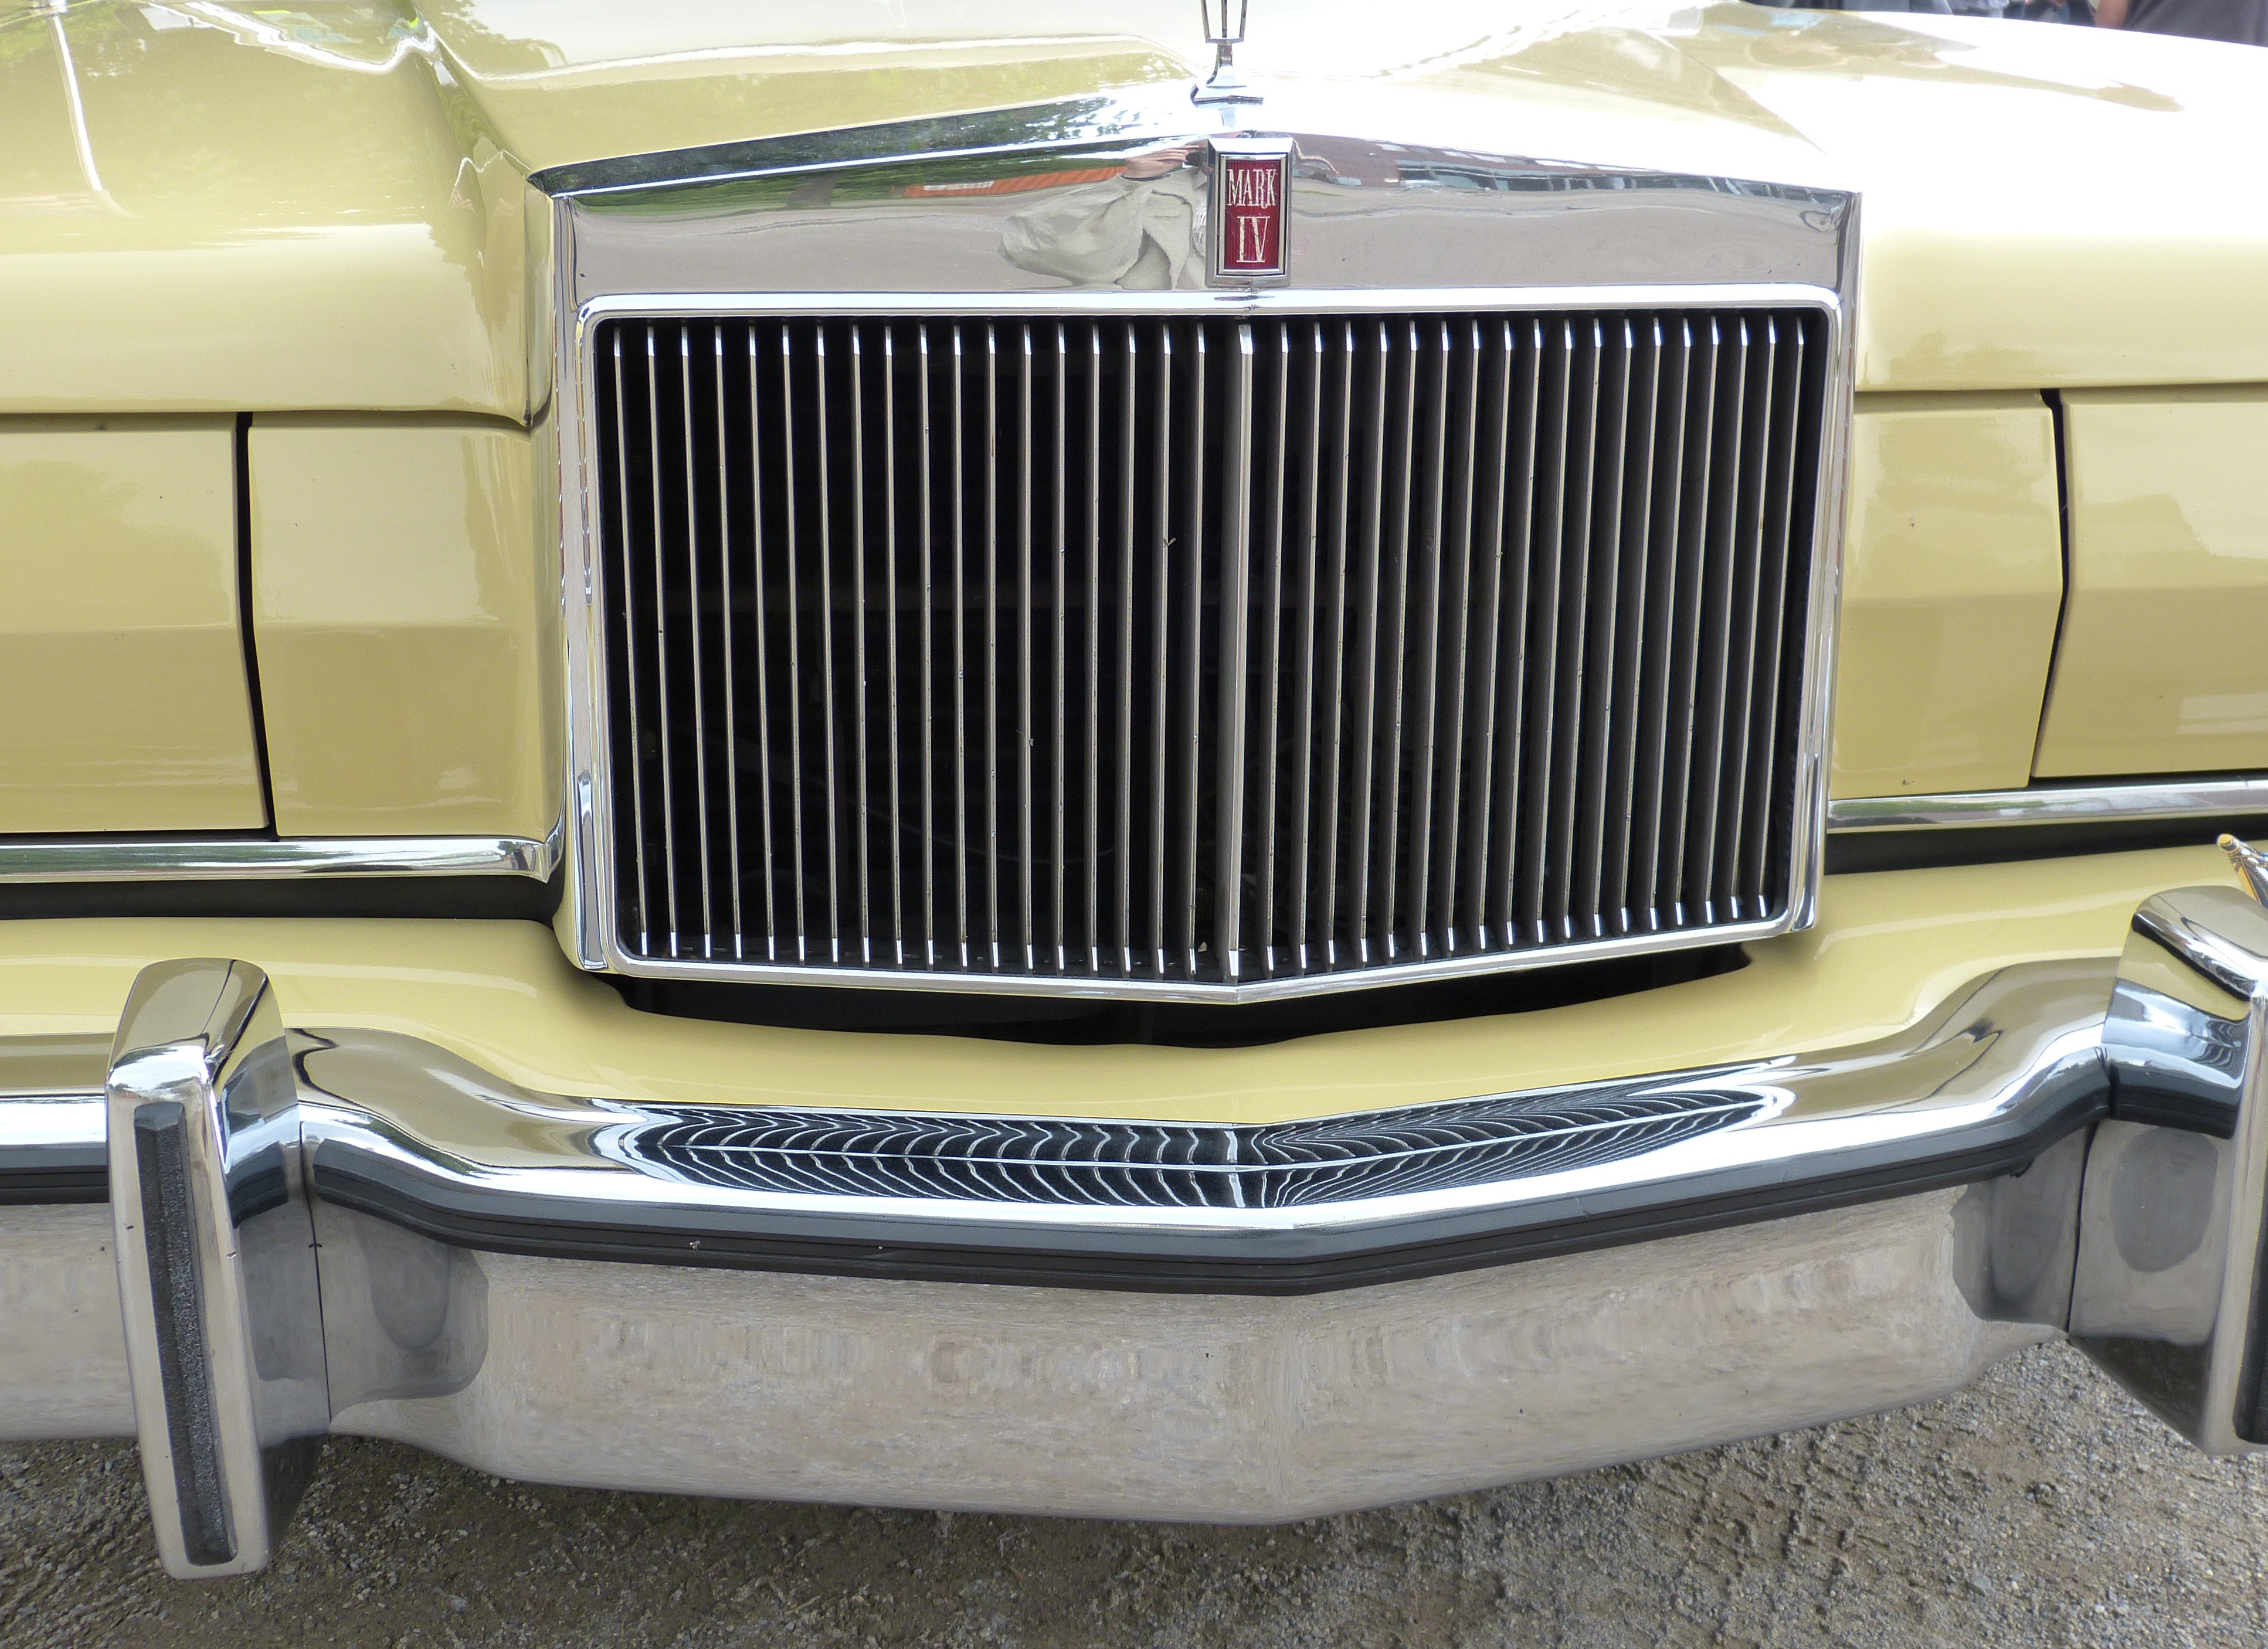
car, wheel, vehicle, auto, grille, automotive, bumper, chrome, sedan, oldtimer, nostalgic, classic, cooler, vintage car automobile, land vehicle, automobile make, automotive exterior, luxury vehicle